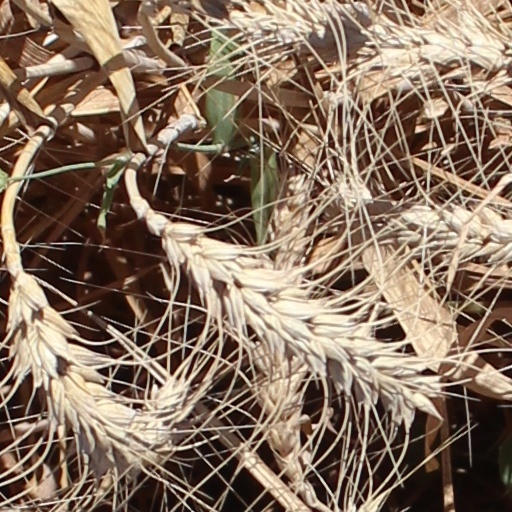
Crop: wheat